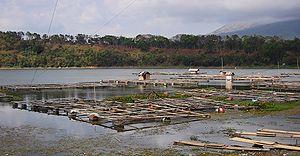
Le kabupaten de Lumajang, en indonésien Kabupaten Lumajang, est un kabupaten d'Indonésie situé dans la province de Java oriental.
Le Lamongan est un stratovolcan d’Indonésie situé entre le massif du Tengger et l’ensemble du Yang-Argopuro. Son point culminant est le Tarub. Il est entouré de 27 maars, d’un diamètre allant de 150 à 700 mètres, certain contenant des lacs de cratères, et de 60 cônes de cendre ou éruptifs. Le cône actuellement actif se trouve à 650 mètres au sud-ouest du Tarub. Les lacs, dont le Ranu Pakis, le Ranu Klakah et le Ranu Bedali, se trouvent sur les flancs Est et Ouest. Les maars secs se trouvent surtout sur le flanc Nord. On ne connaît pas d’éruption de maar à date historique. Le Lamongan a été très actif de 1799, date de sa première éruption historique jusqu’à la fin du XXᵉ siècle.